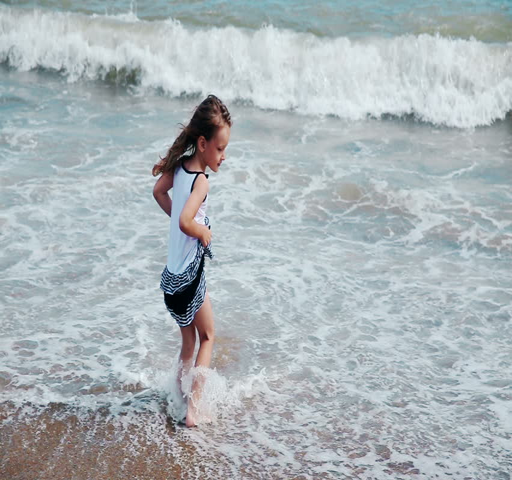
person playing with waves at the beach in a dress